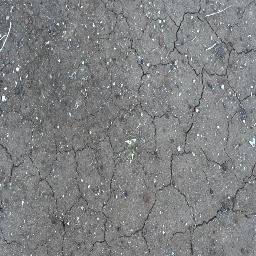
Label: negative